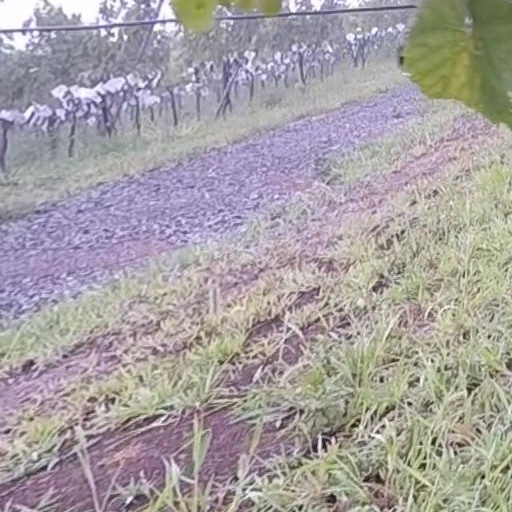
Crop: grape